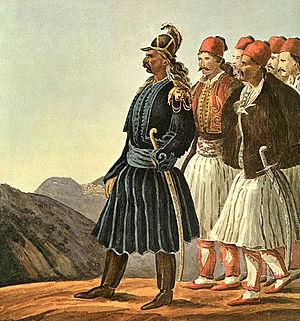
Pierre Peytier - Jean Pierre Eugène Félicien Peytier, parfois appelé Eugène Peytier - est un militaire, géographe, ingénieur cartographe et dessinateur-peintre français né le 15 octobre 1793 à Genestelle en Ardèche, et mort en 1864.